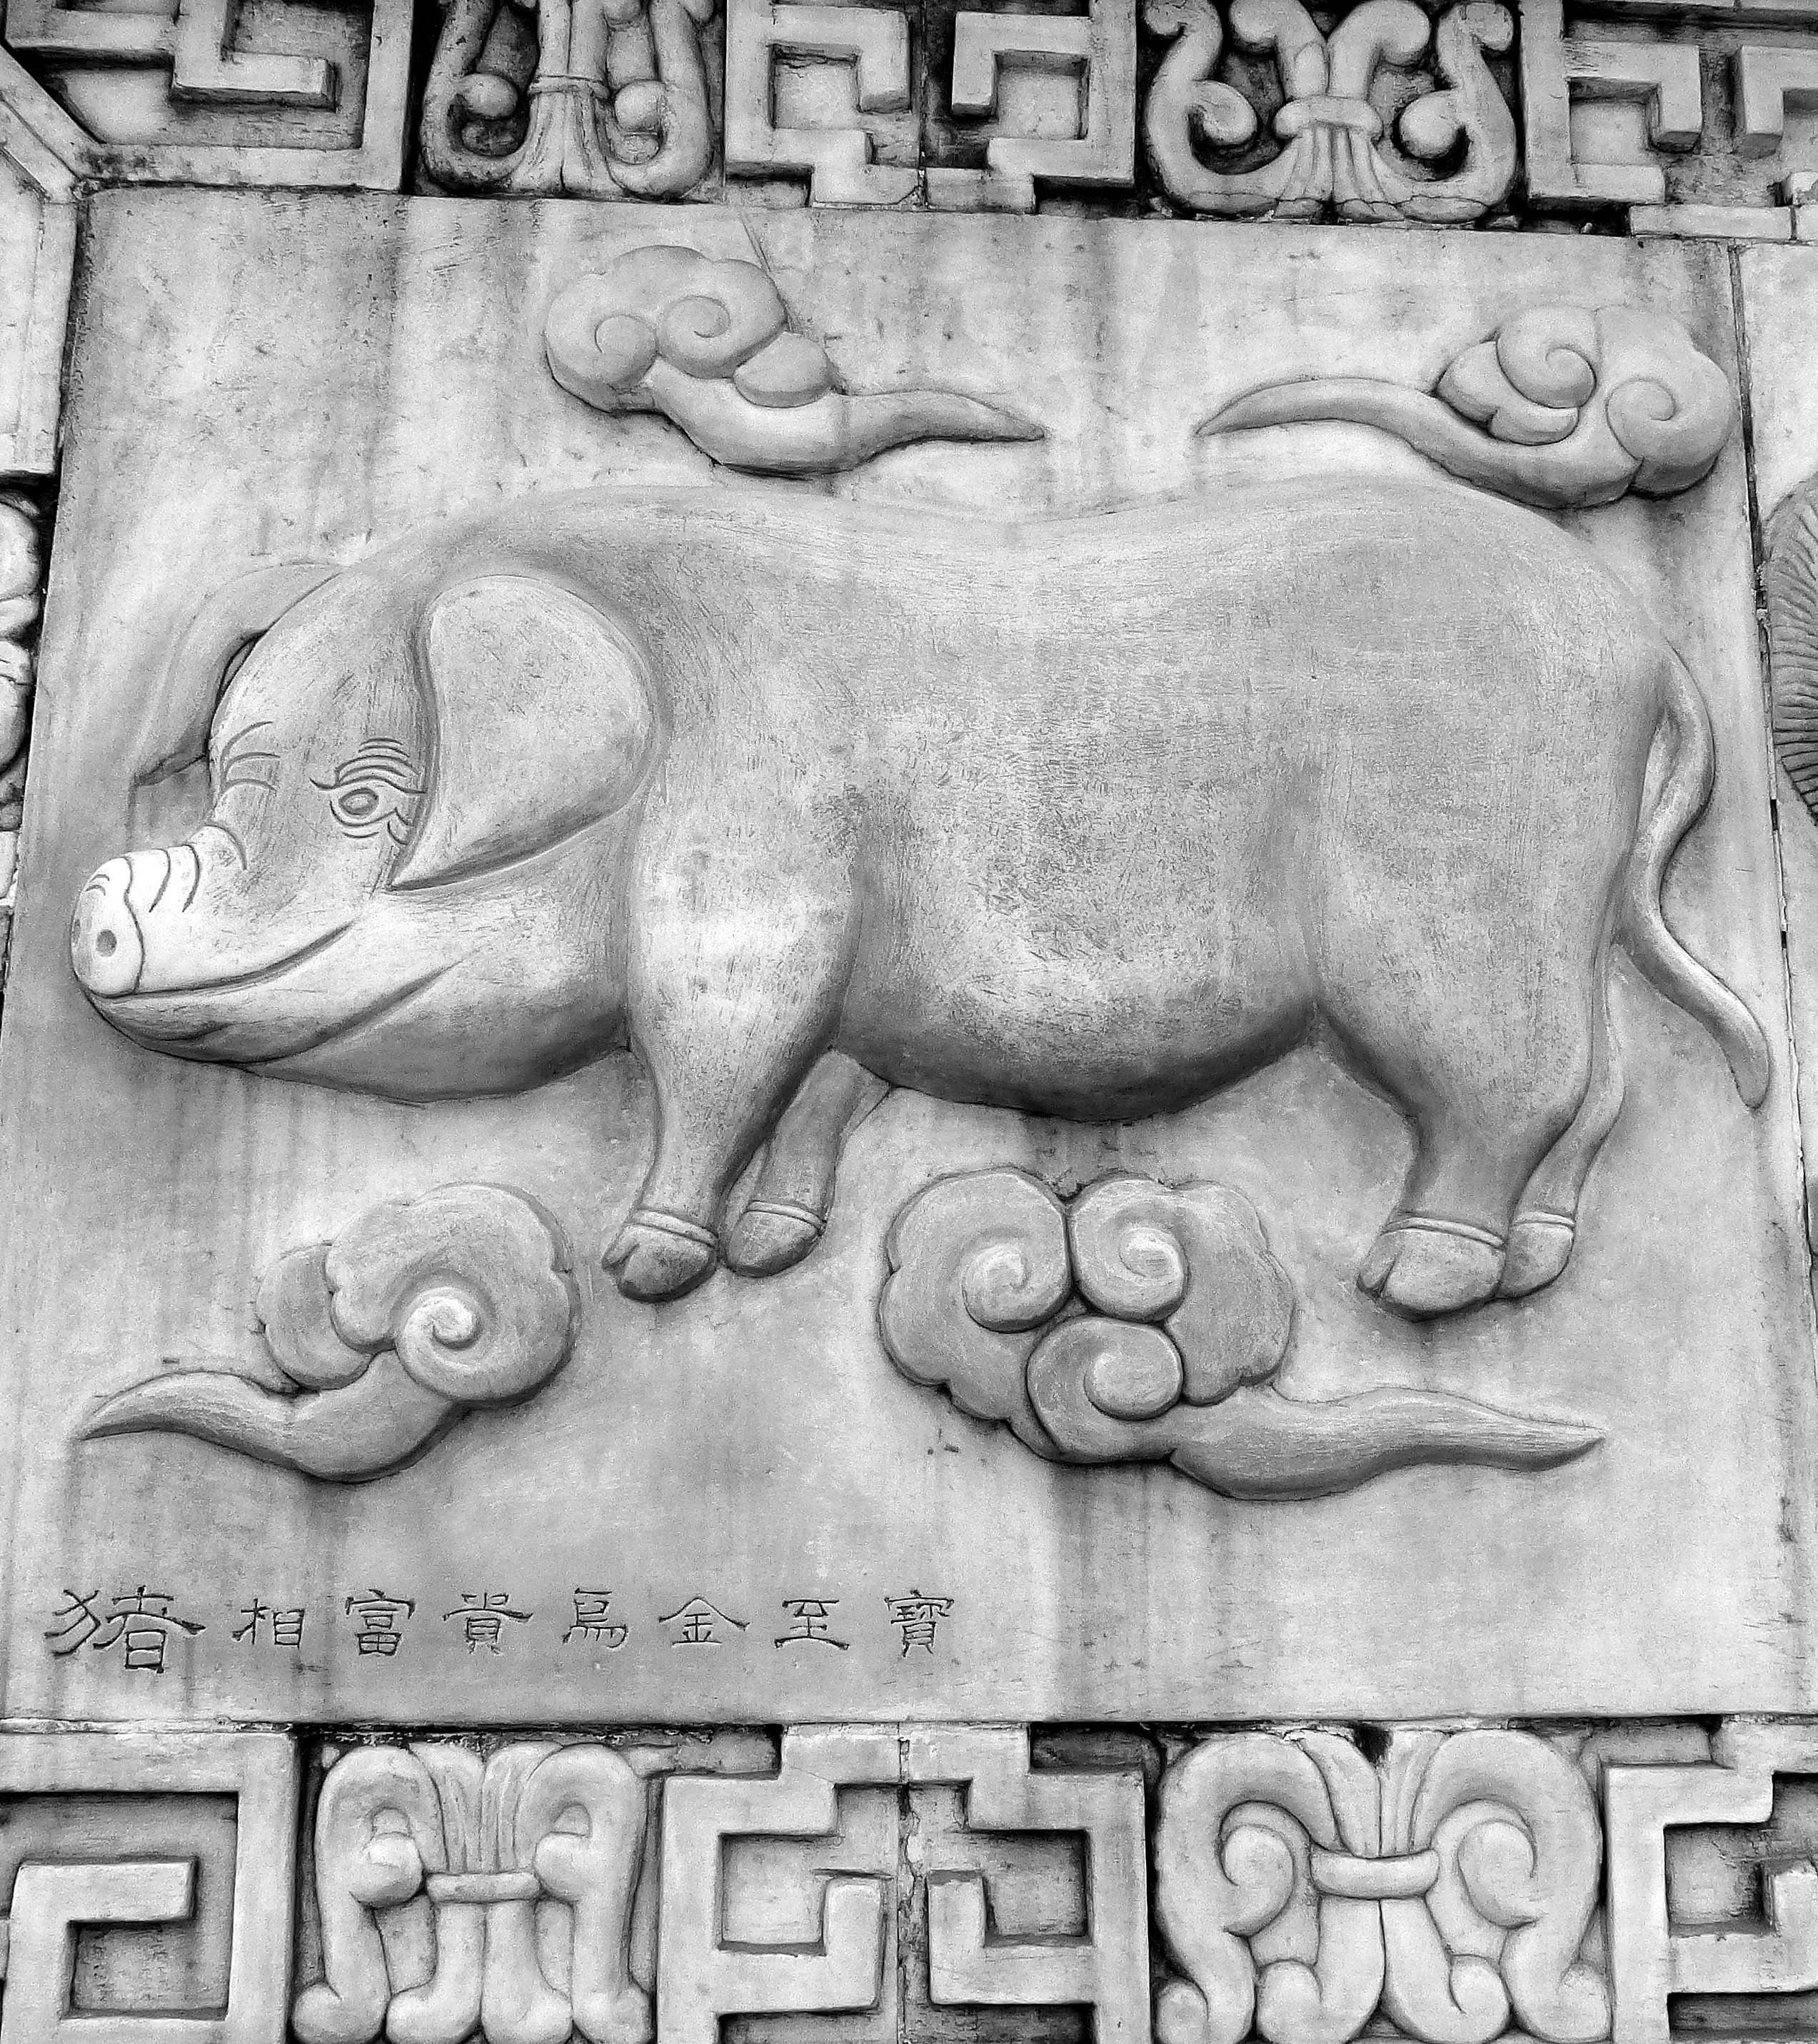
black and white, chinese, monochrome, art, sketch, drawing, animals, pig, relief, hai, cartoon, horoscope, monochrome photography, ancient history, chinese horoscope